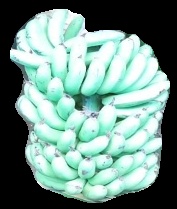
Variety: pachbale
Grade: grade1